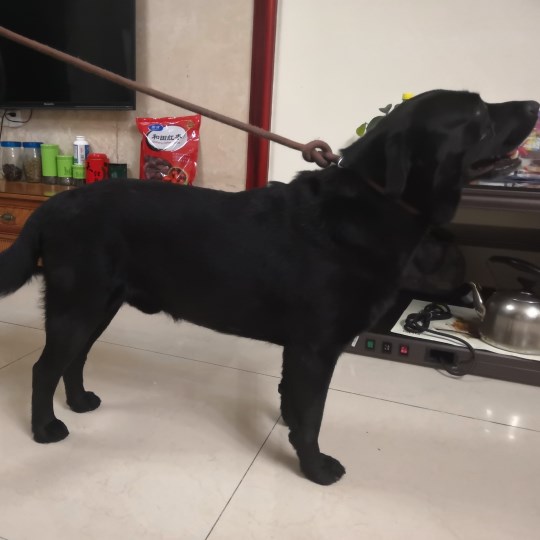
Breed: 3580-n000122-Labrador_retriever